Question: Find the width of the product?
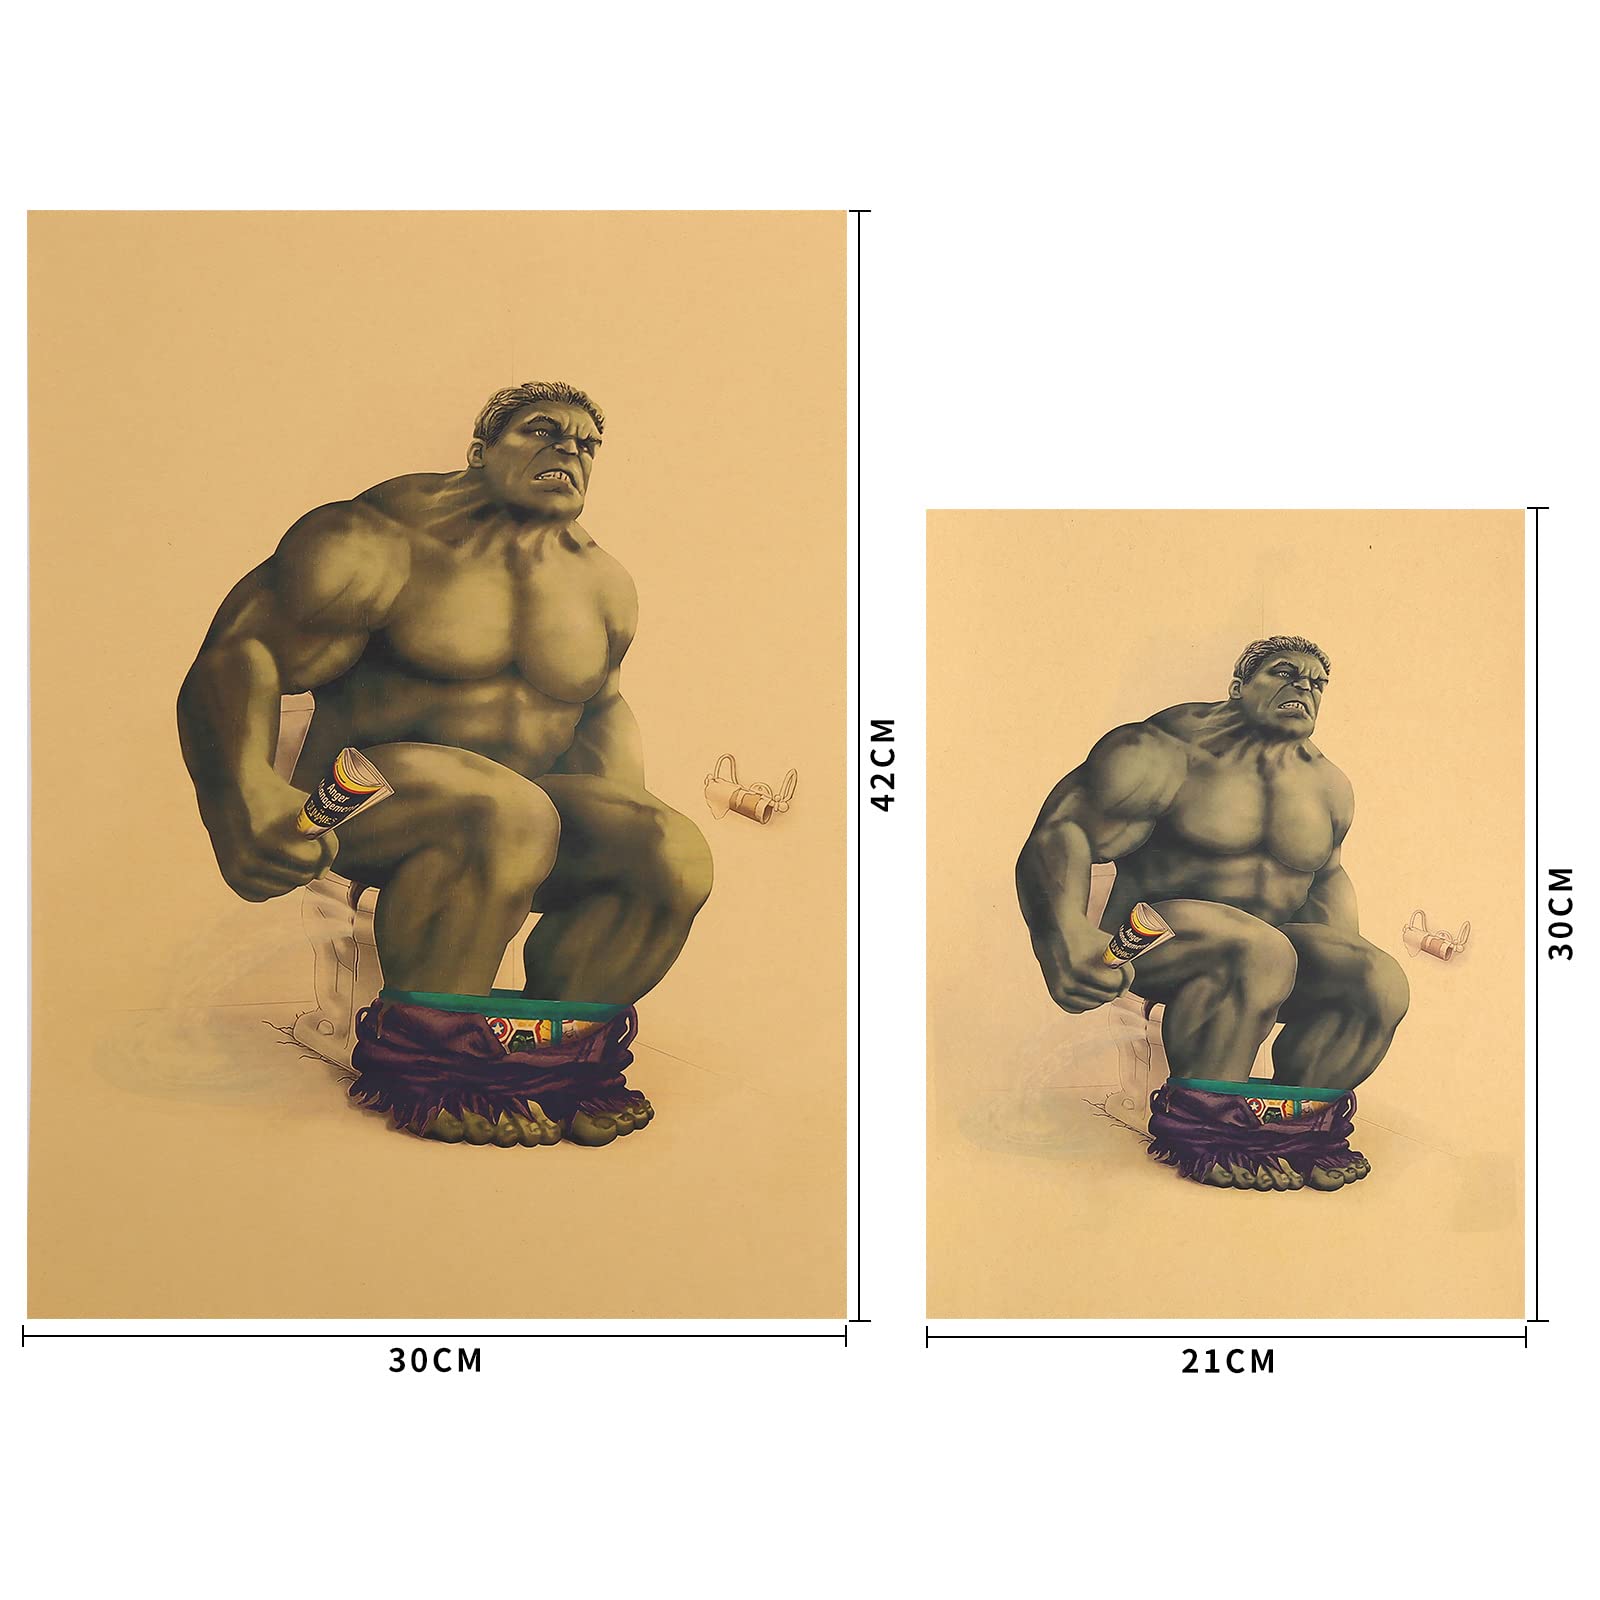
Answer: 30.0 centimetre